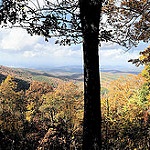
Label: forest